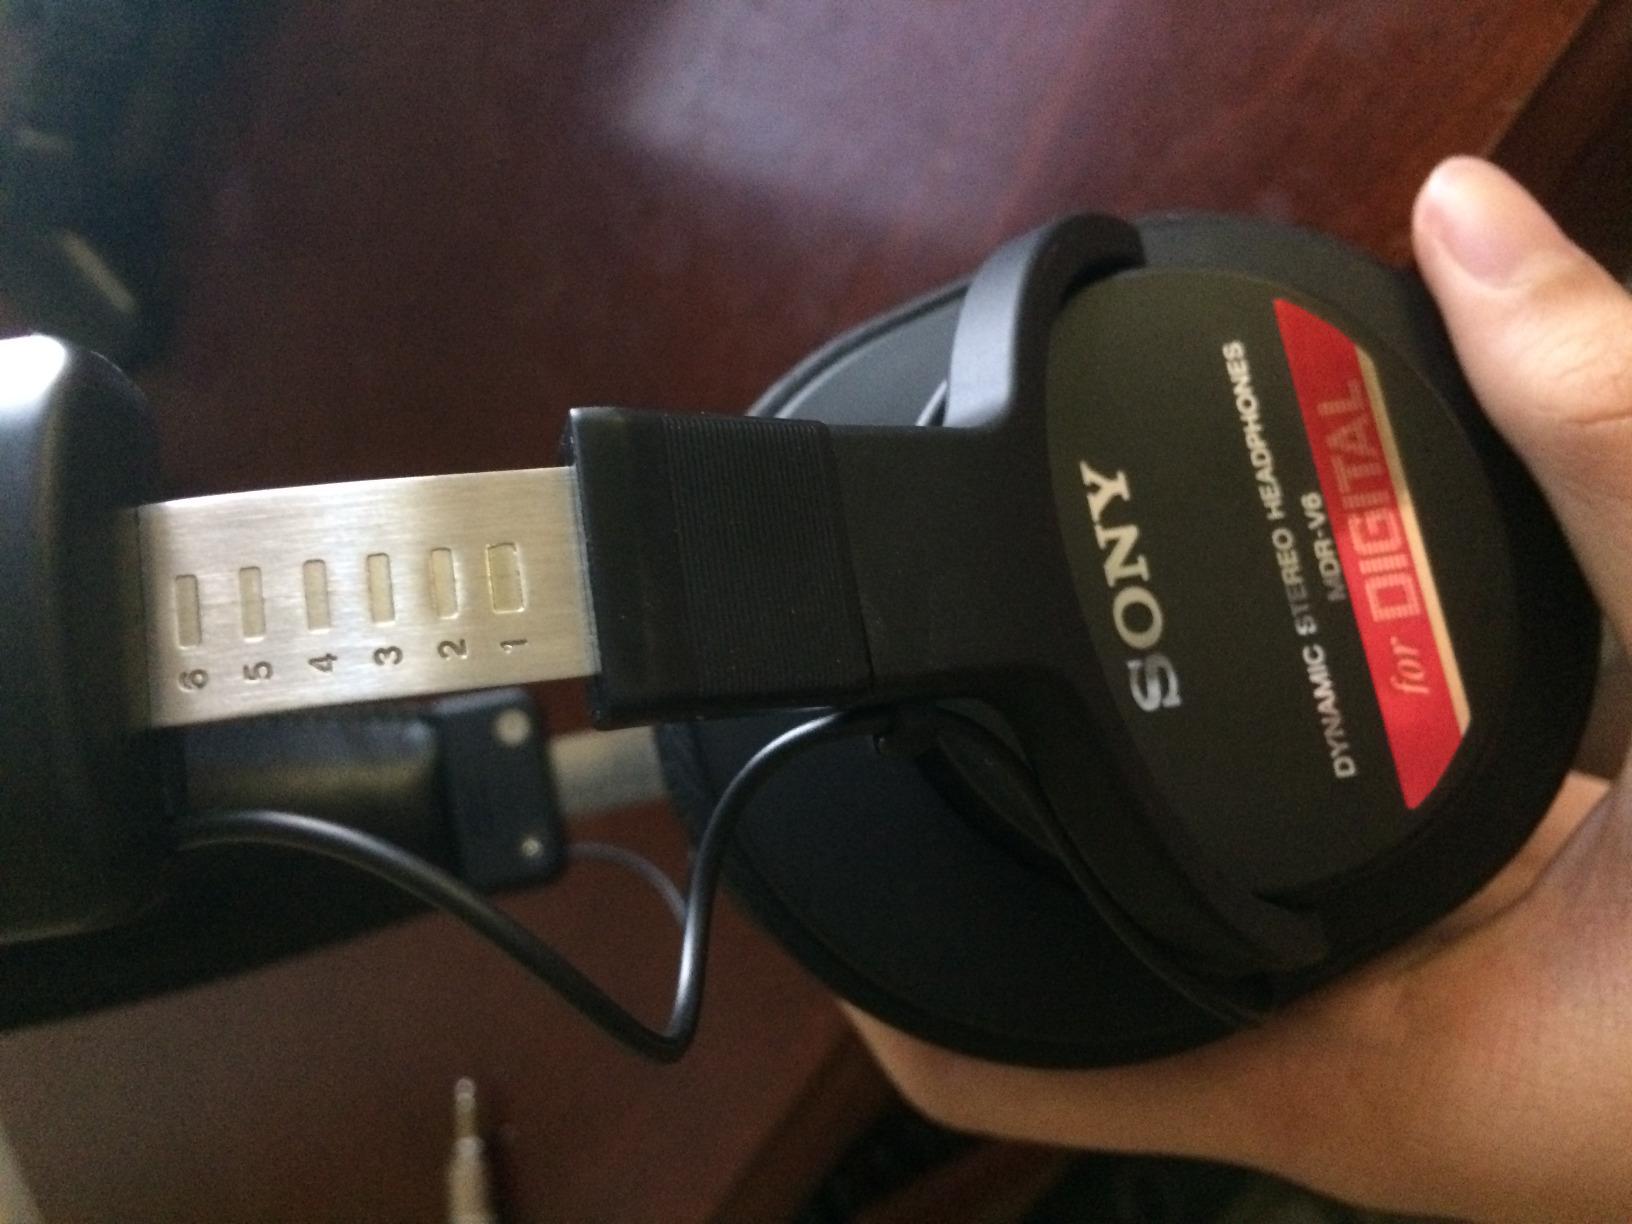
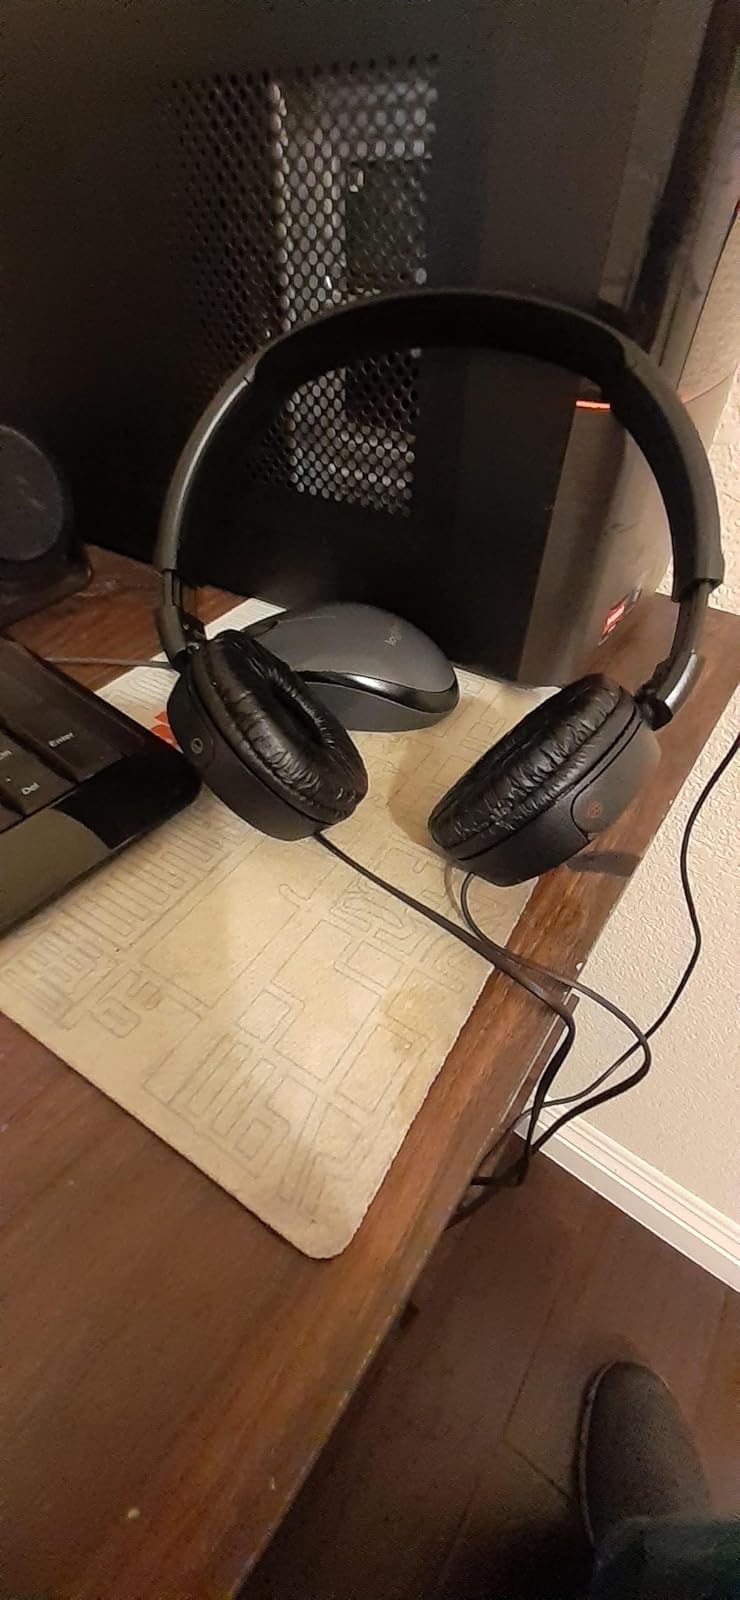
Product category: headphones
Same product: no